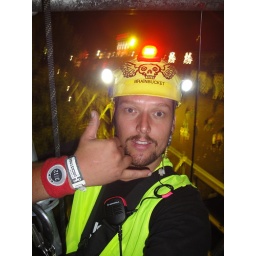
MacGyver in the "red" wall tower